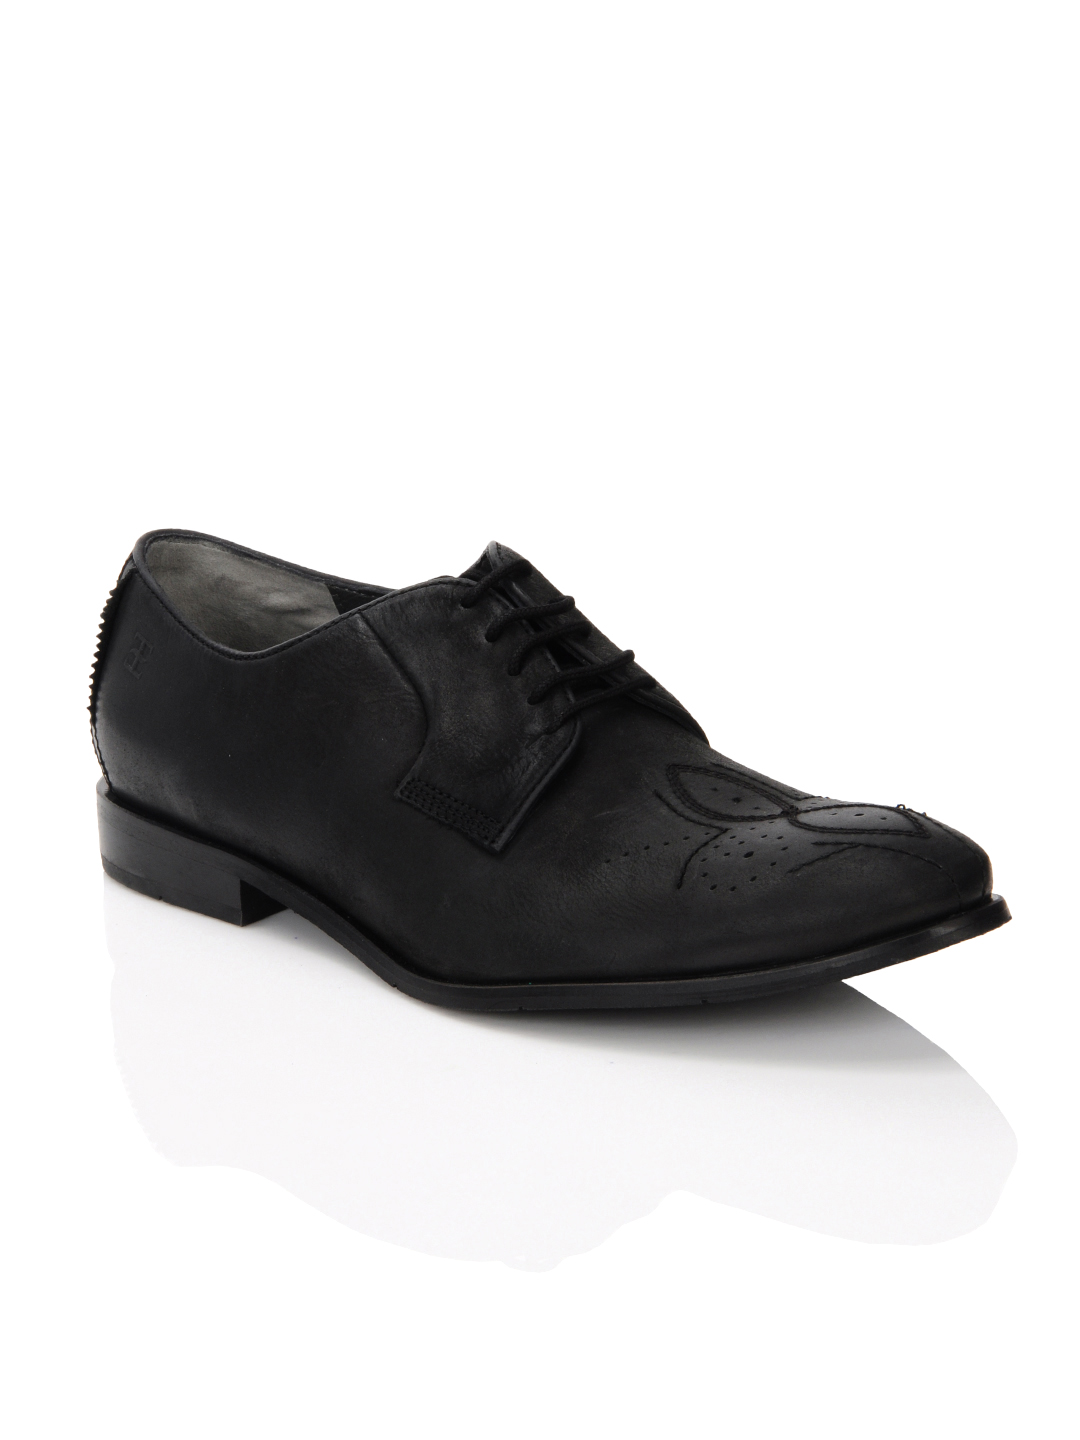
Enroute Men Black Formal Shoes
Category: Footwear / Shoes / Formal Shoes
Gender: Men
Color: Black
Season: Summer 2012
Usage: Formal